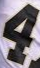
Number: 4